Brougham Hall

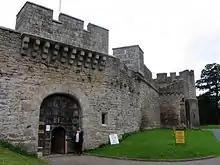
Brougham Hall

Brougham Hall is a historic house museum located in the village of Brougham just outside Penrith, Cumbria, England.